Samuel Houston Mayes

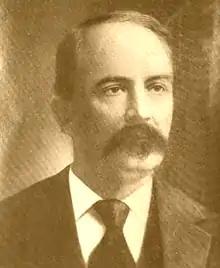
Samuel Houston Mayes, c. 1921

Samuel Houston Mayes (May 11, 1845 – December 12, 1927) of Scots/English-Cherokee descent, was elected as Principal Chief of the Cherokee Nation in Indian Territory (present-day Oklahoma), serving from 1895 to 1899. His maternal grandfather belonged to the Deer clan, and his father was allied with members of the Cherokee Treaty Party in the 1830s, such as the Adair men, Elias Boudinot, and Major Ridge. In the late nineteenth century, his older brother Joel B. Mayes was elected to two terms as Chief of the Cherokee.